Marksman Shooting & Trap Shooting

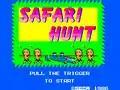
"Safari Hunt" was included as the third game in the European version.

Players select from one of three separate games. In each of the three games, players must use the Light Phaser to shoot targets and score a set number of points. The targets vary in each game. "Marksman Shooting" has players shoot red dots on targets at a shooting range. The second game, "Trap Shooting" simulates the sport of the same name as players shoot at flying targets.